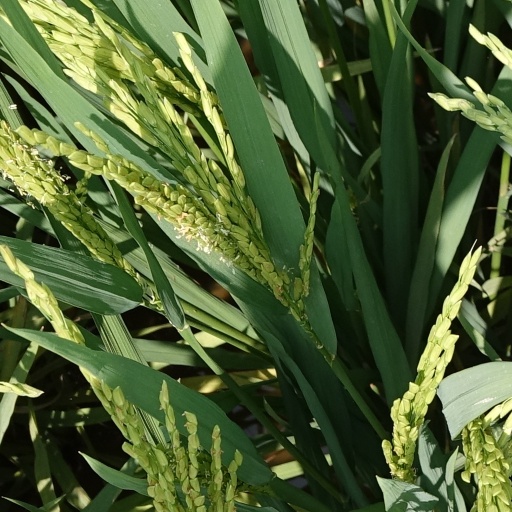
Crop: rice